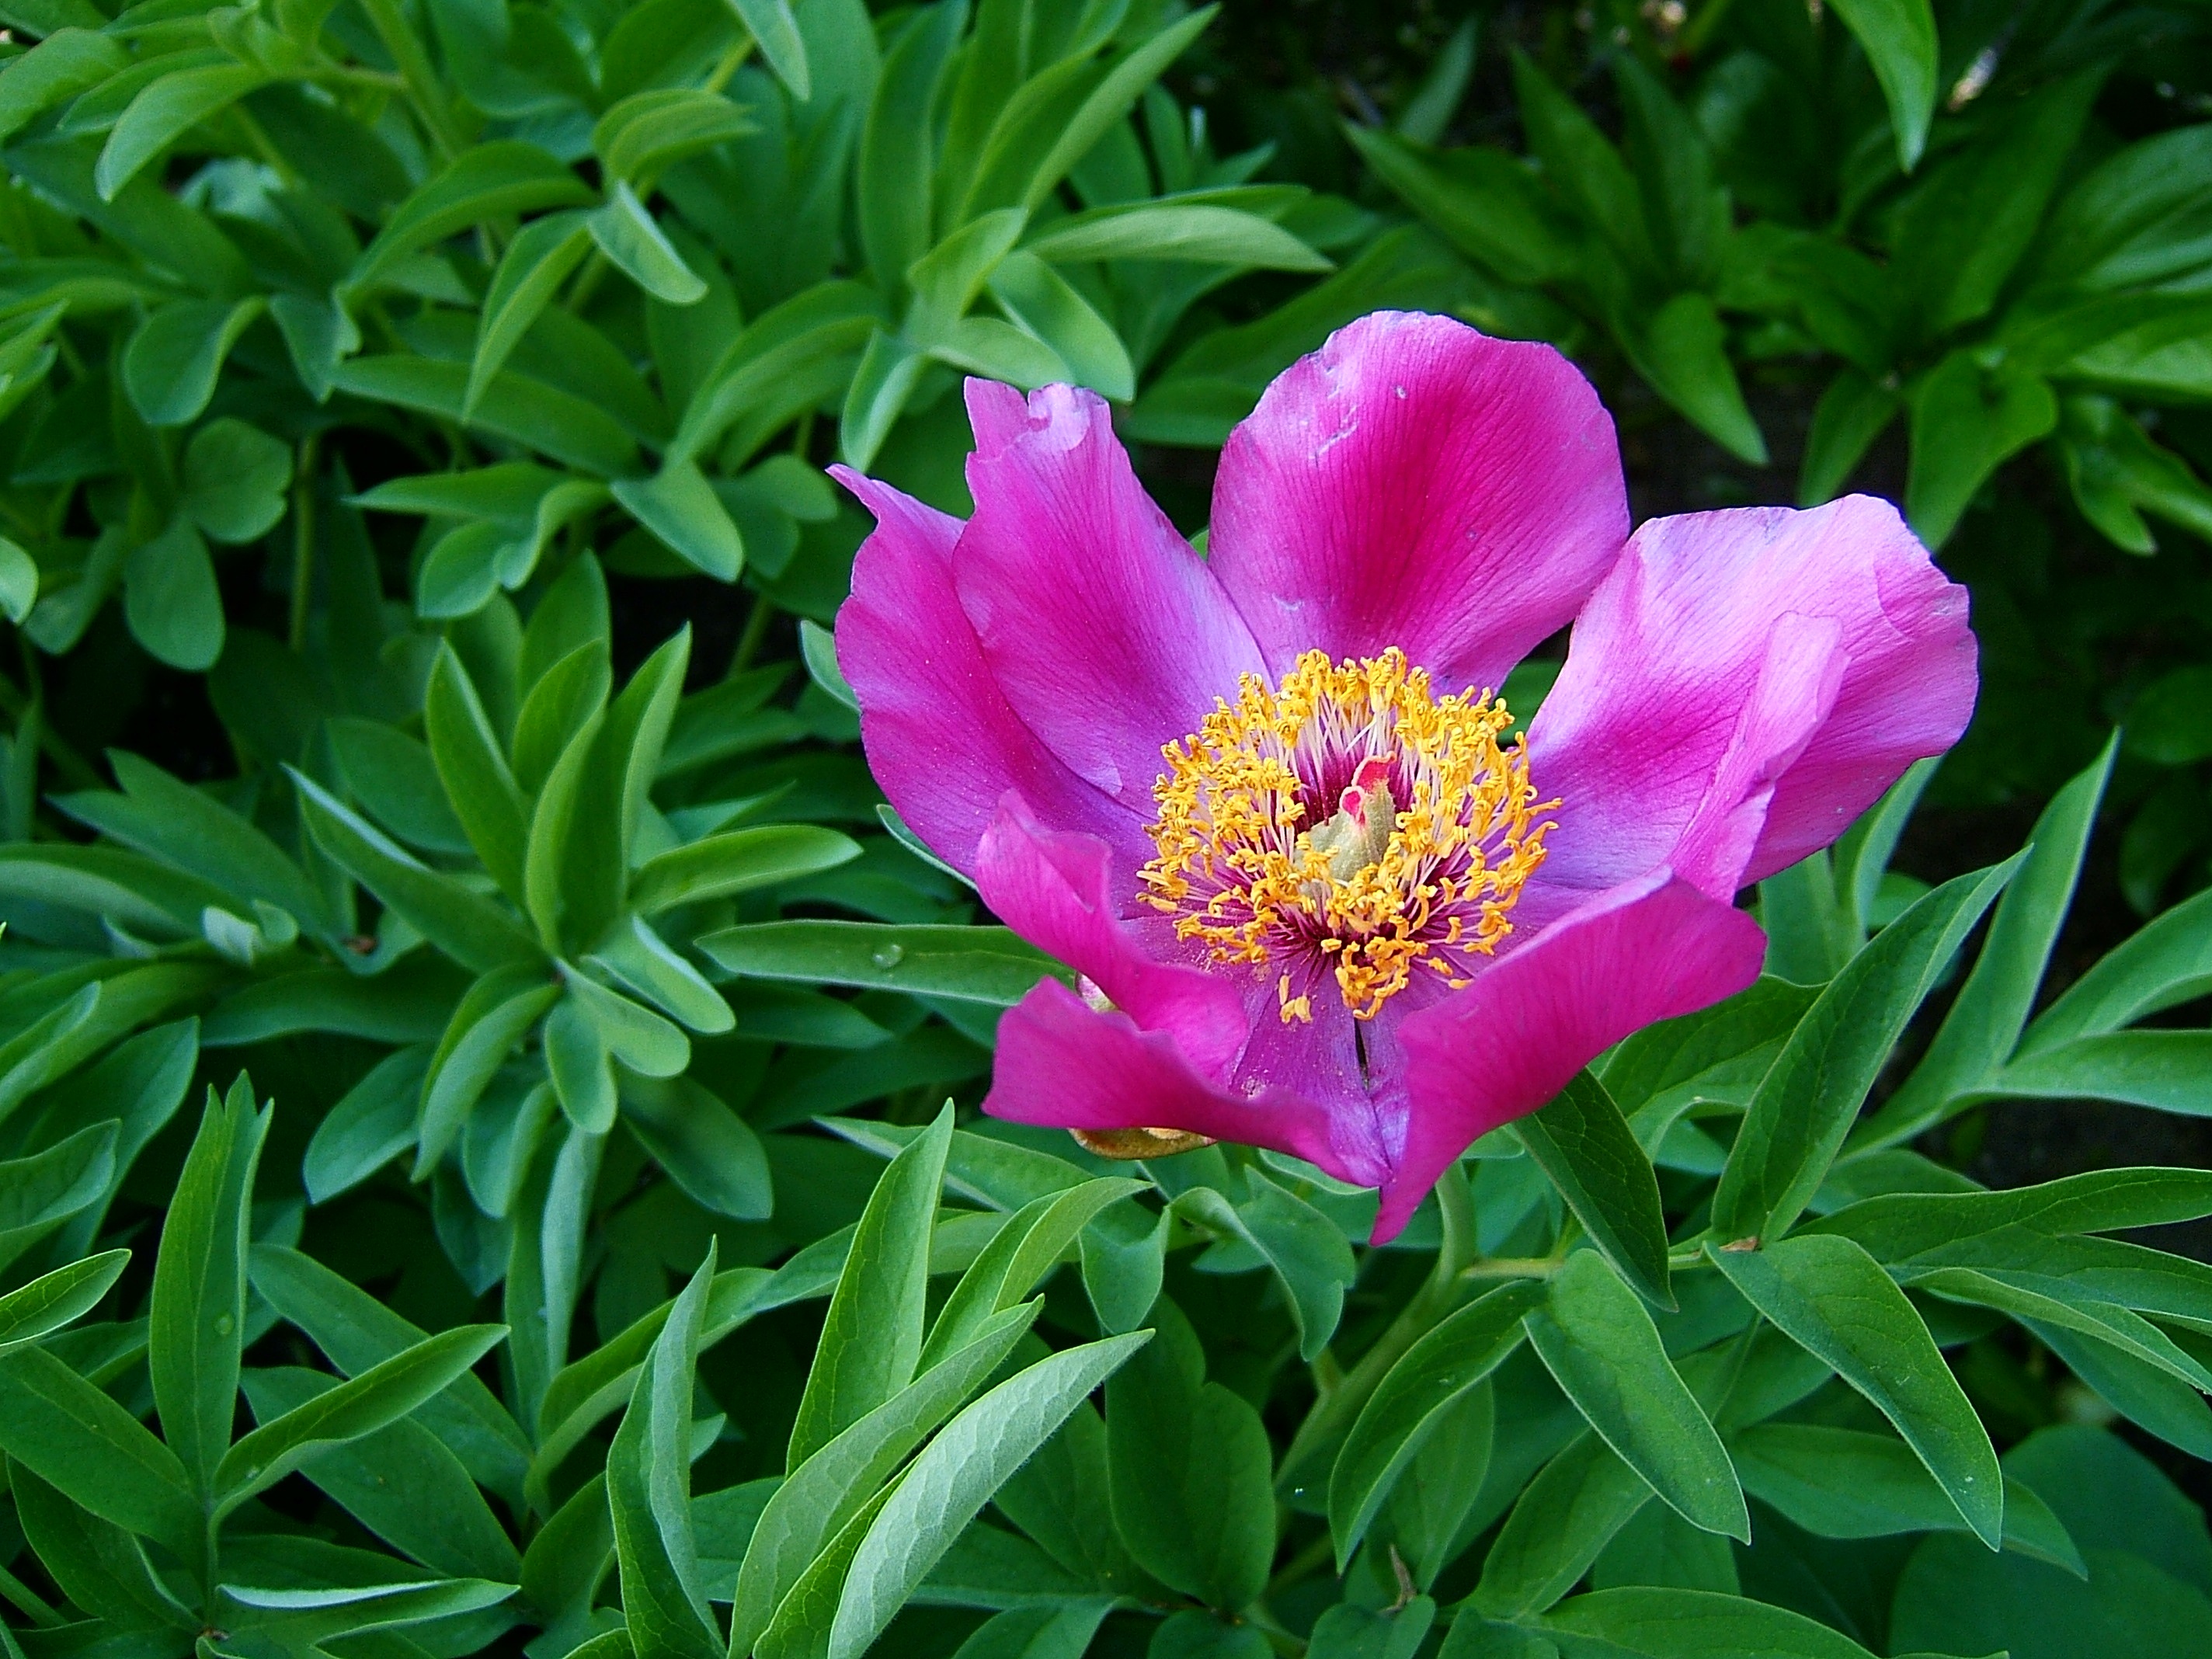
nature, blossom, plant, flower, petal, bloom, botany, flora, peony, flowering plant, hd wallpaper, land plant